Fort Ethan Allen (Arlington, Virginia)

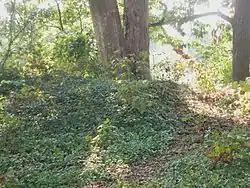
A section of the earthworks that remain.

Fort Ethan Allen was an earthwork fortification that the Union Army built in 1861 on the property of Gilbert Vanderwerken in Alexandria County (now Arlington County), Virginia, as part of the Civil War defenses of Washington (see Washington, D.C., in the American Civil War). The remains of the fort are now within Arlington County's Fort Ethan Allen Park.